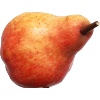
Label: Pear Red 1